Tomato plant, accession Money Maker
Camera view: tilt-top (135 deg); turntable rotation: 300 degrees
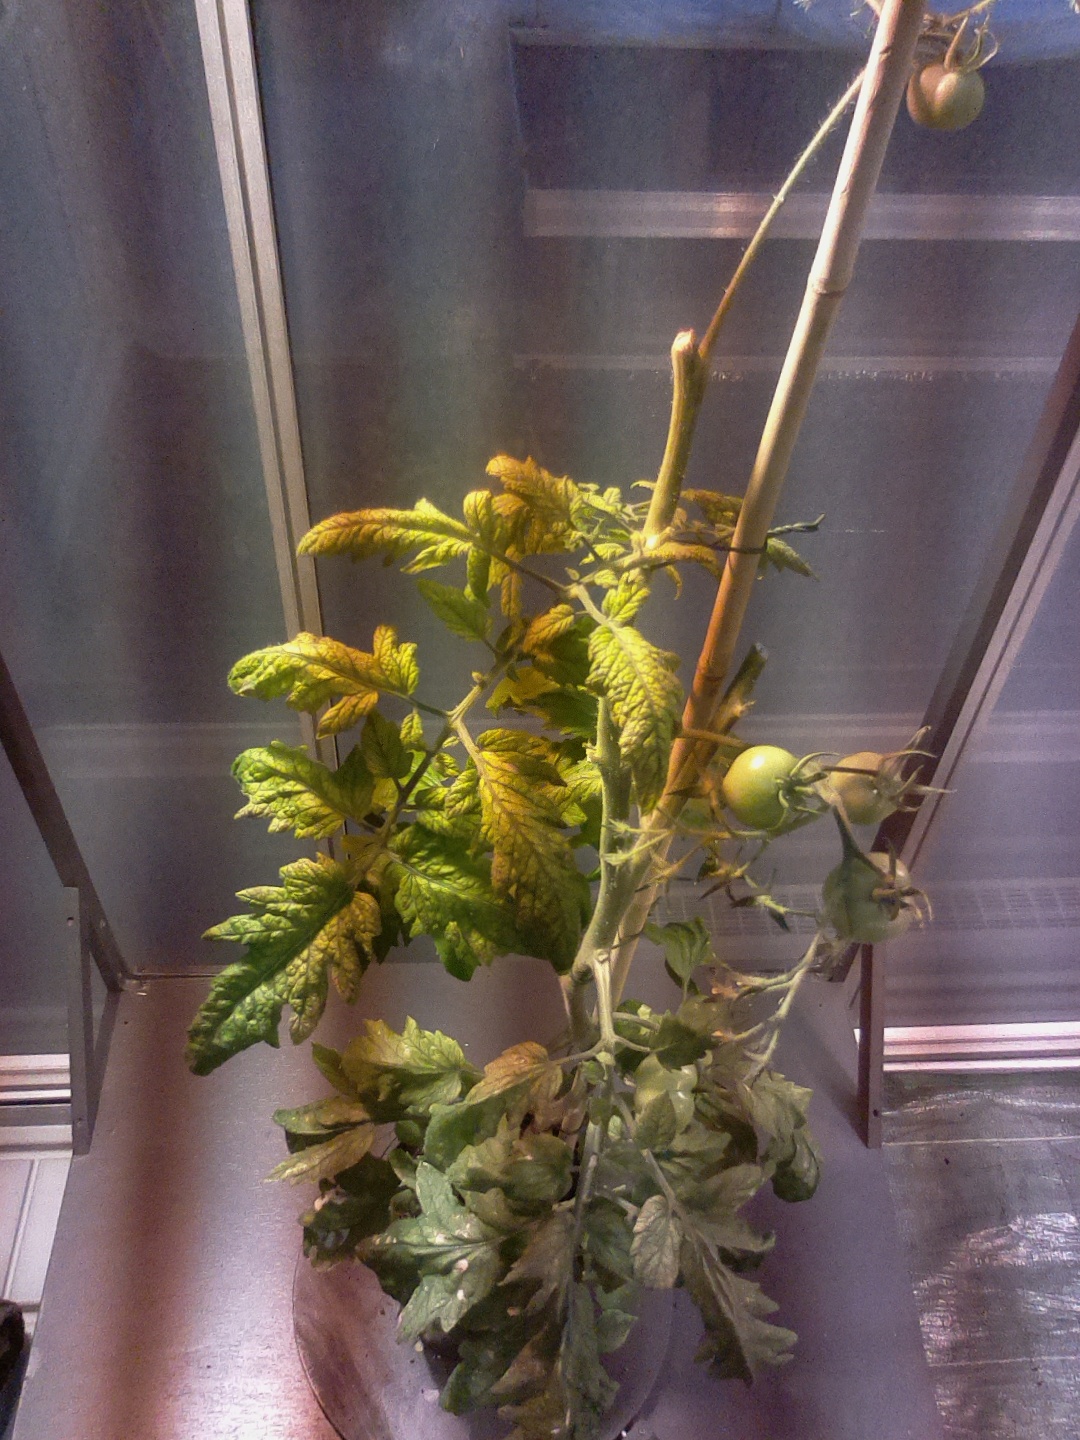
BBCH growth stage 78: 80% -90% of final fruit size